Ordnance QF 25-pounder

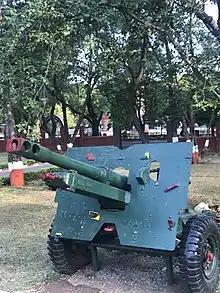
A 25 Pounder MK-II at a war museum in India

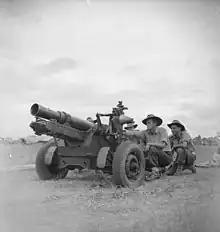
A Short 25-pounder in New Guinea in 1944

The 25-pounder Short Mark I, or Baby 25-pr, was an Australian pack gun version of the 25-pounder, first produced in 1943. This was a shortened version of the standard 25-pounder, mounted on the "Carriage 25-pr Light, Mark 1". Weighing , it was around lighter than the 25-pounder Mark II.